Carlos Velázquez (footballer)

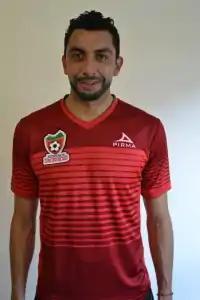
Velázquez with Mineros de Zacatecas in 2014

Carlos Fernando Velázquez Castillo (born 2 June 1984) is a former Mexican goalkeeper.